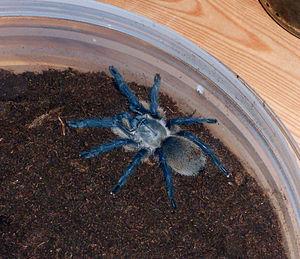
Monocentropus balfouri Pocock, 1897
Monocentropus est un genre d'araignées mygalomorphes de la famille des Theraphosidae.
Monocentropus balfouri est une espèce d'araignées mygalomorphes de la famille des Theraphosidae.